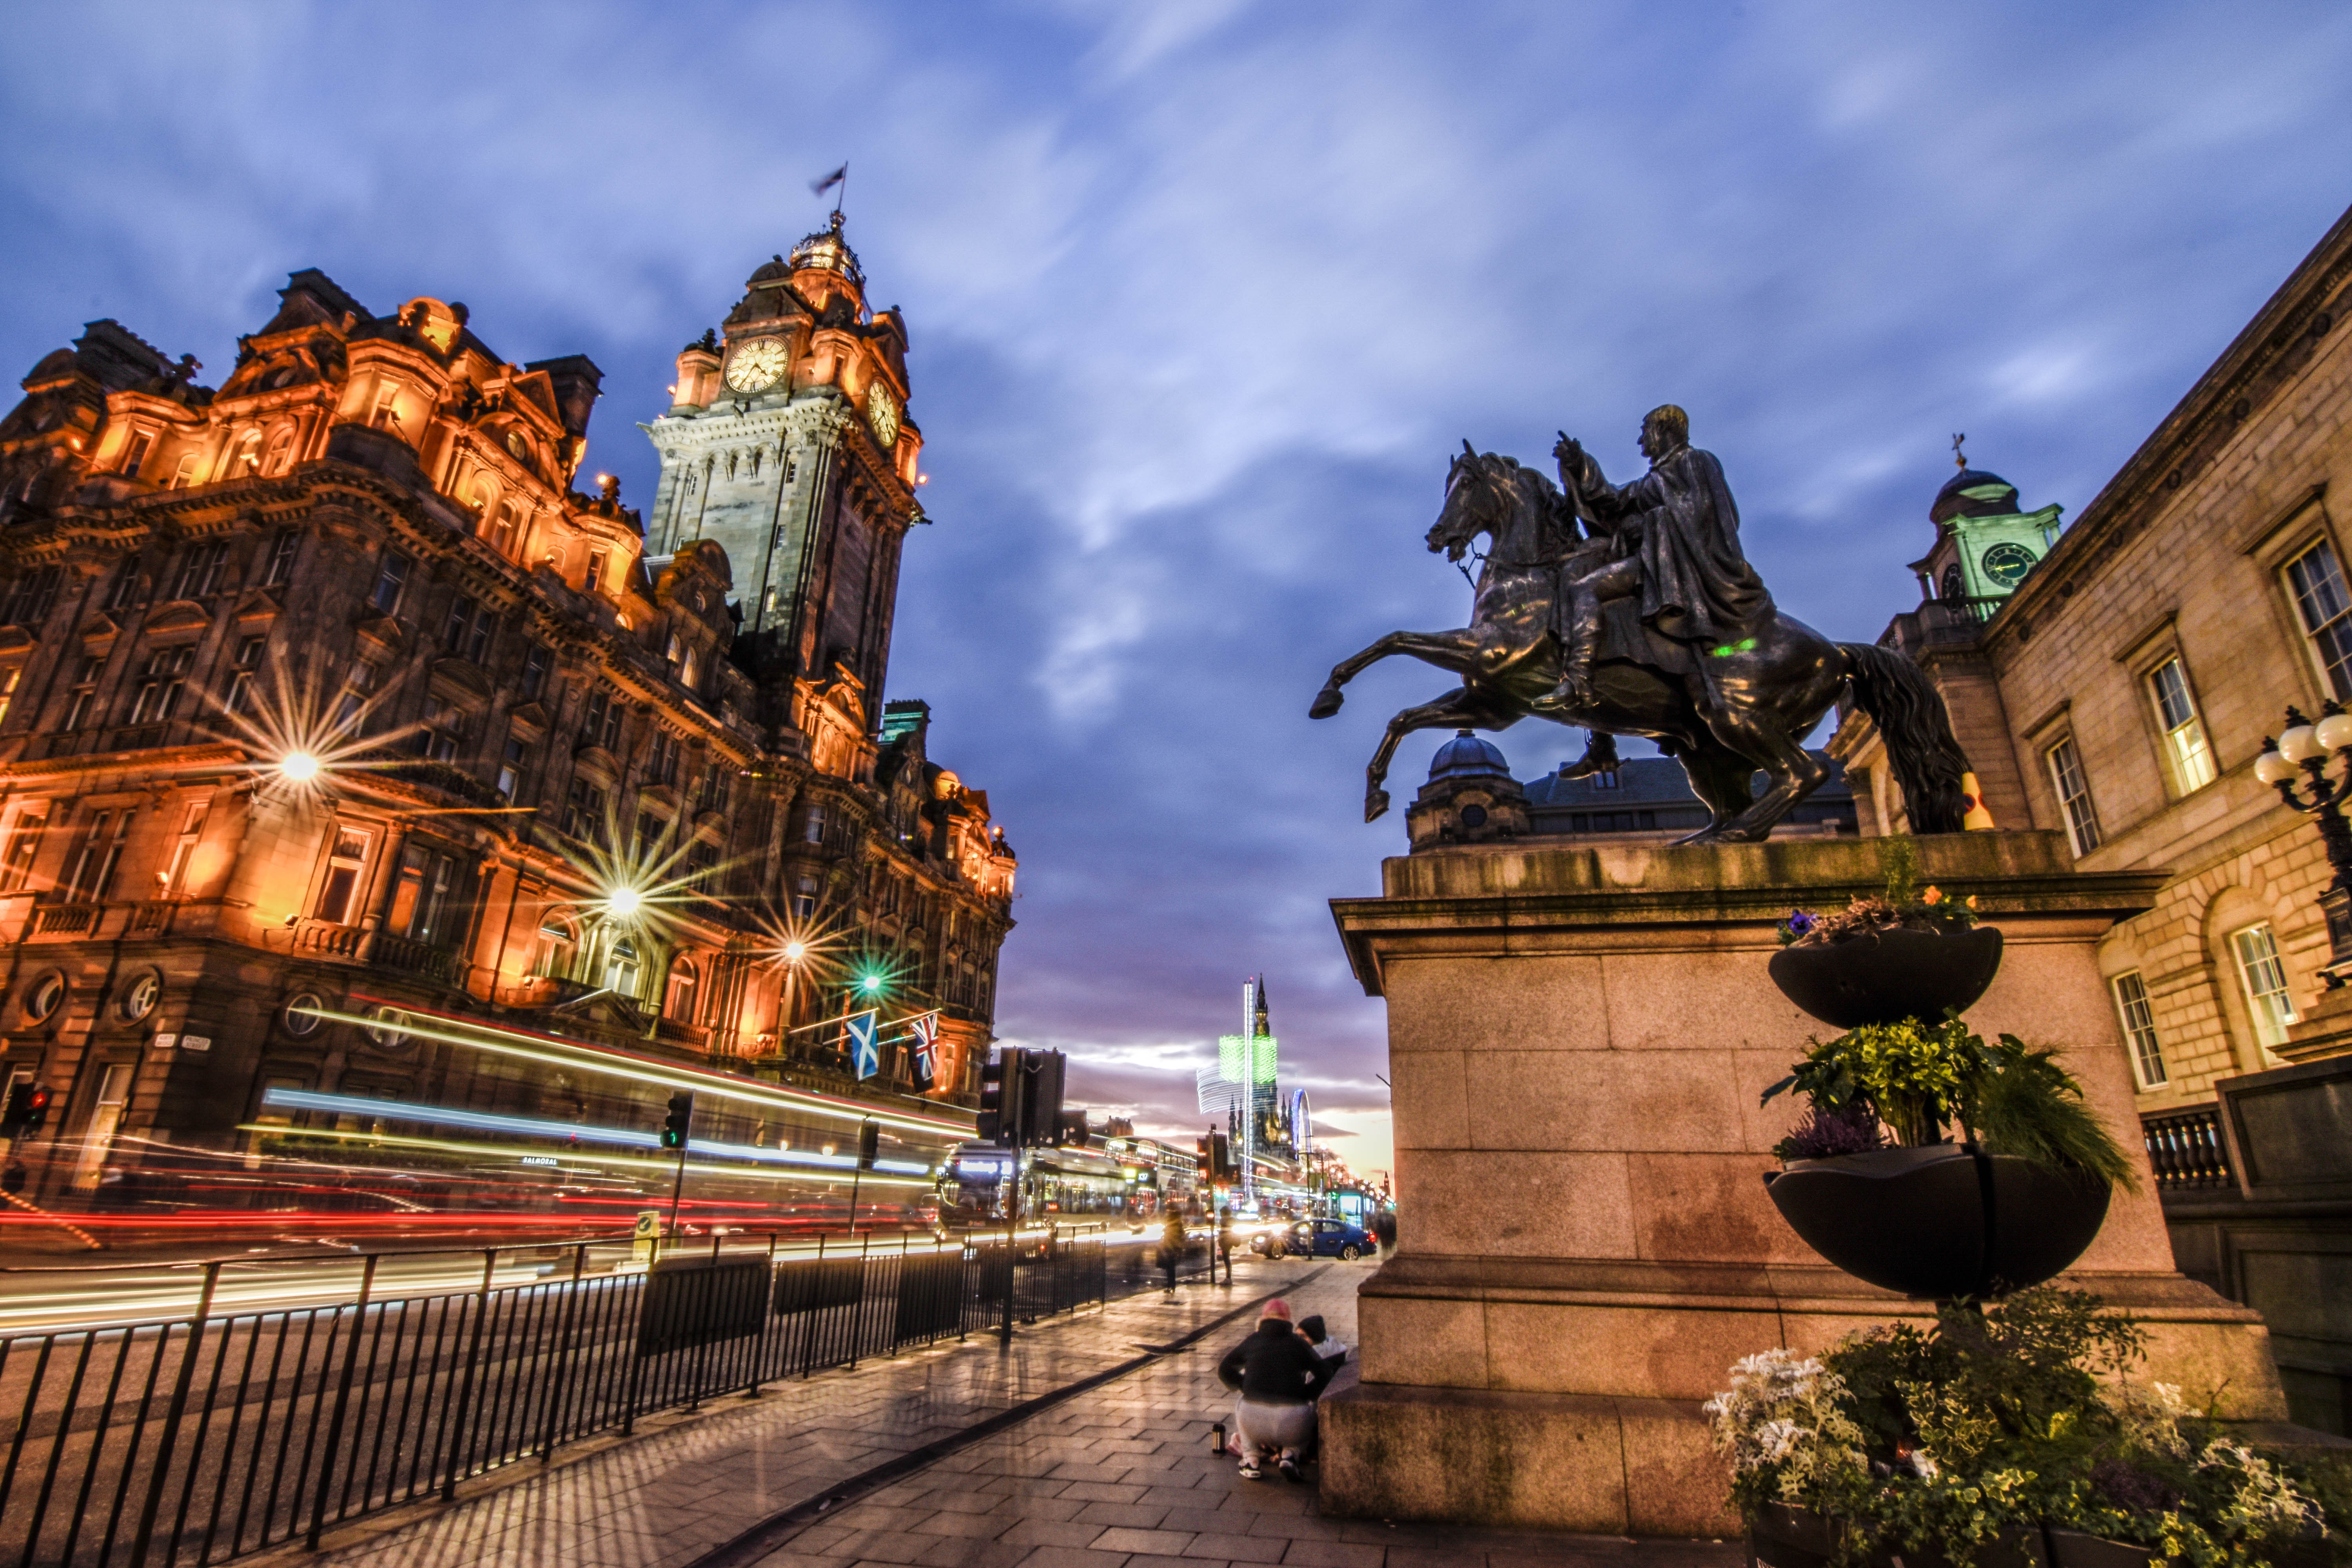
night, town, palace, cityscape, travel, europe, evening, amusement park, landmark, cathedral, tourism, place of worship, at night, england, temple, edinburgh, the night, screenshot